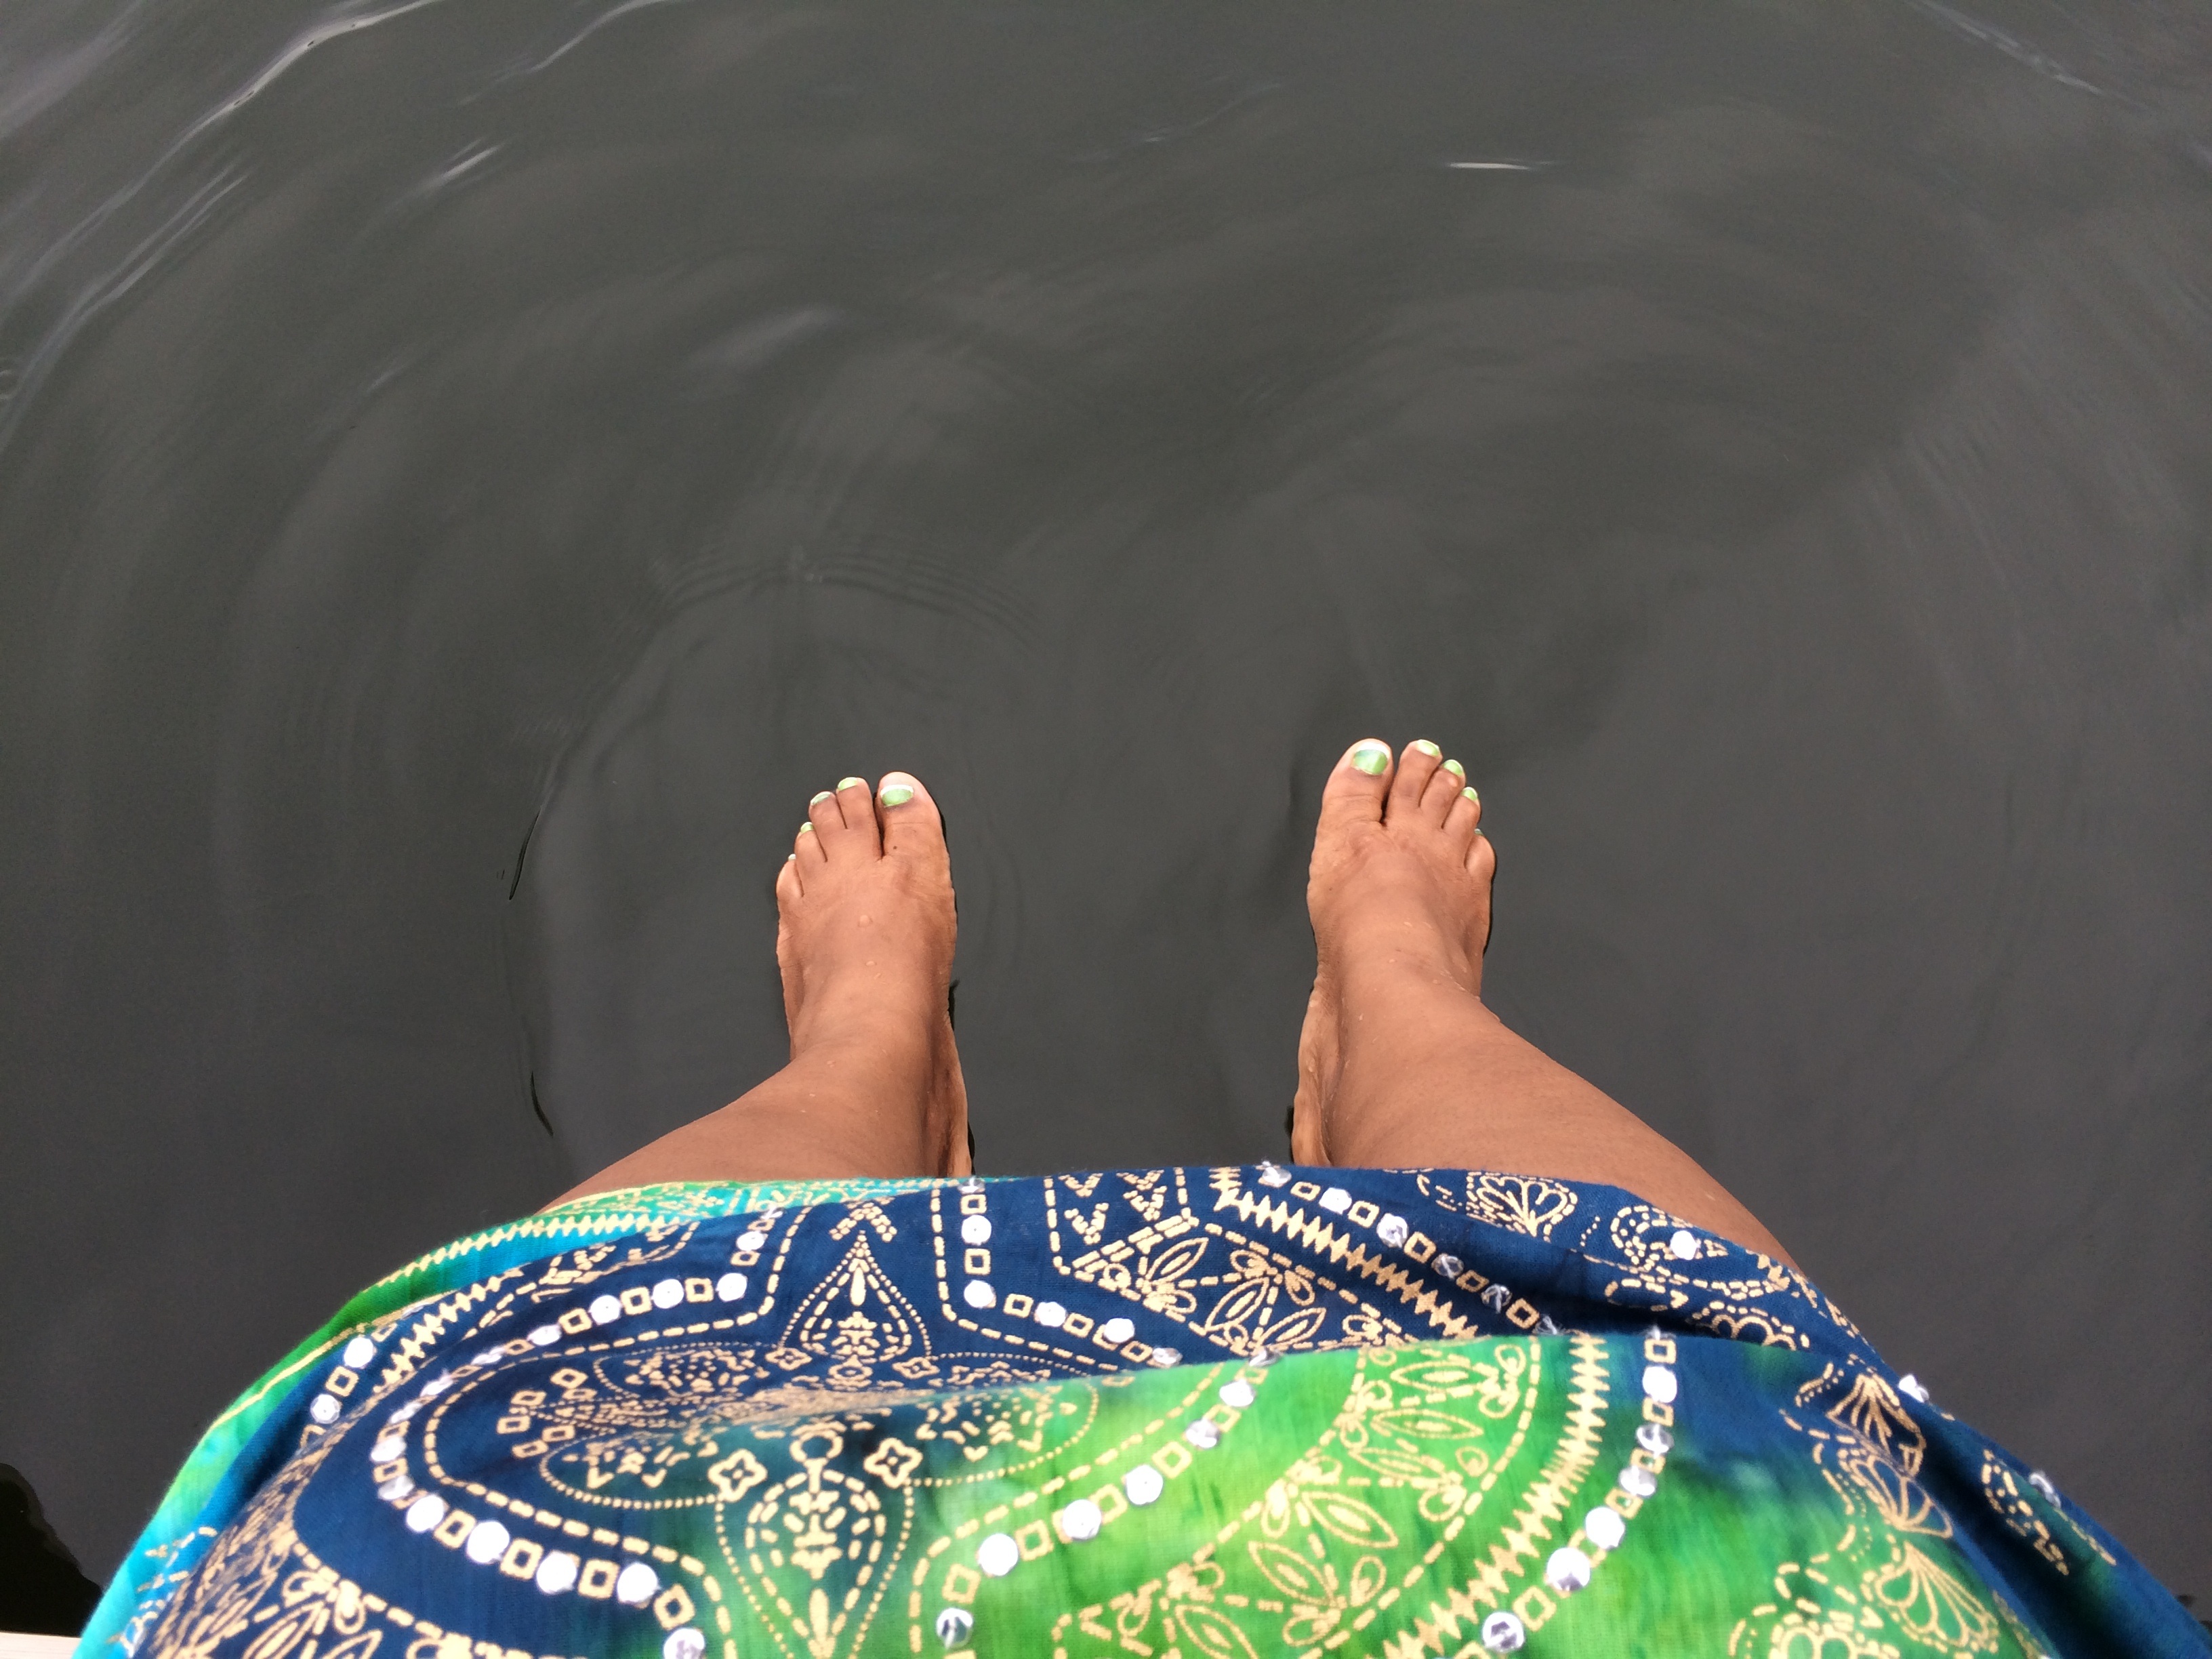
water, wave, human body, atmosphere of earth